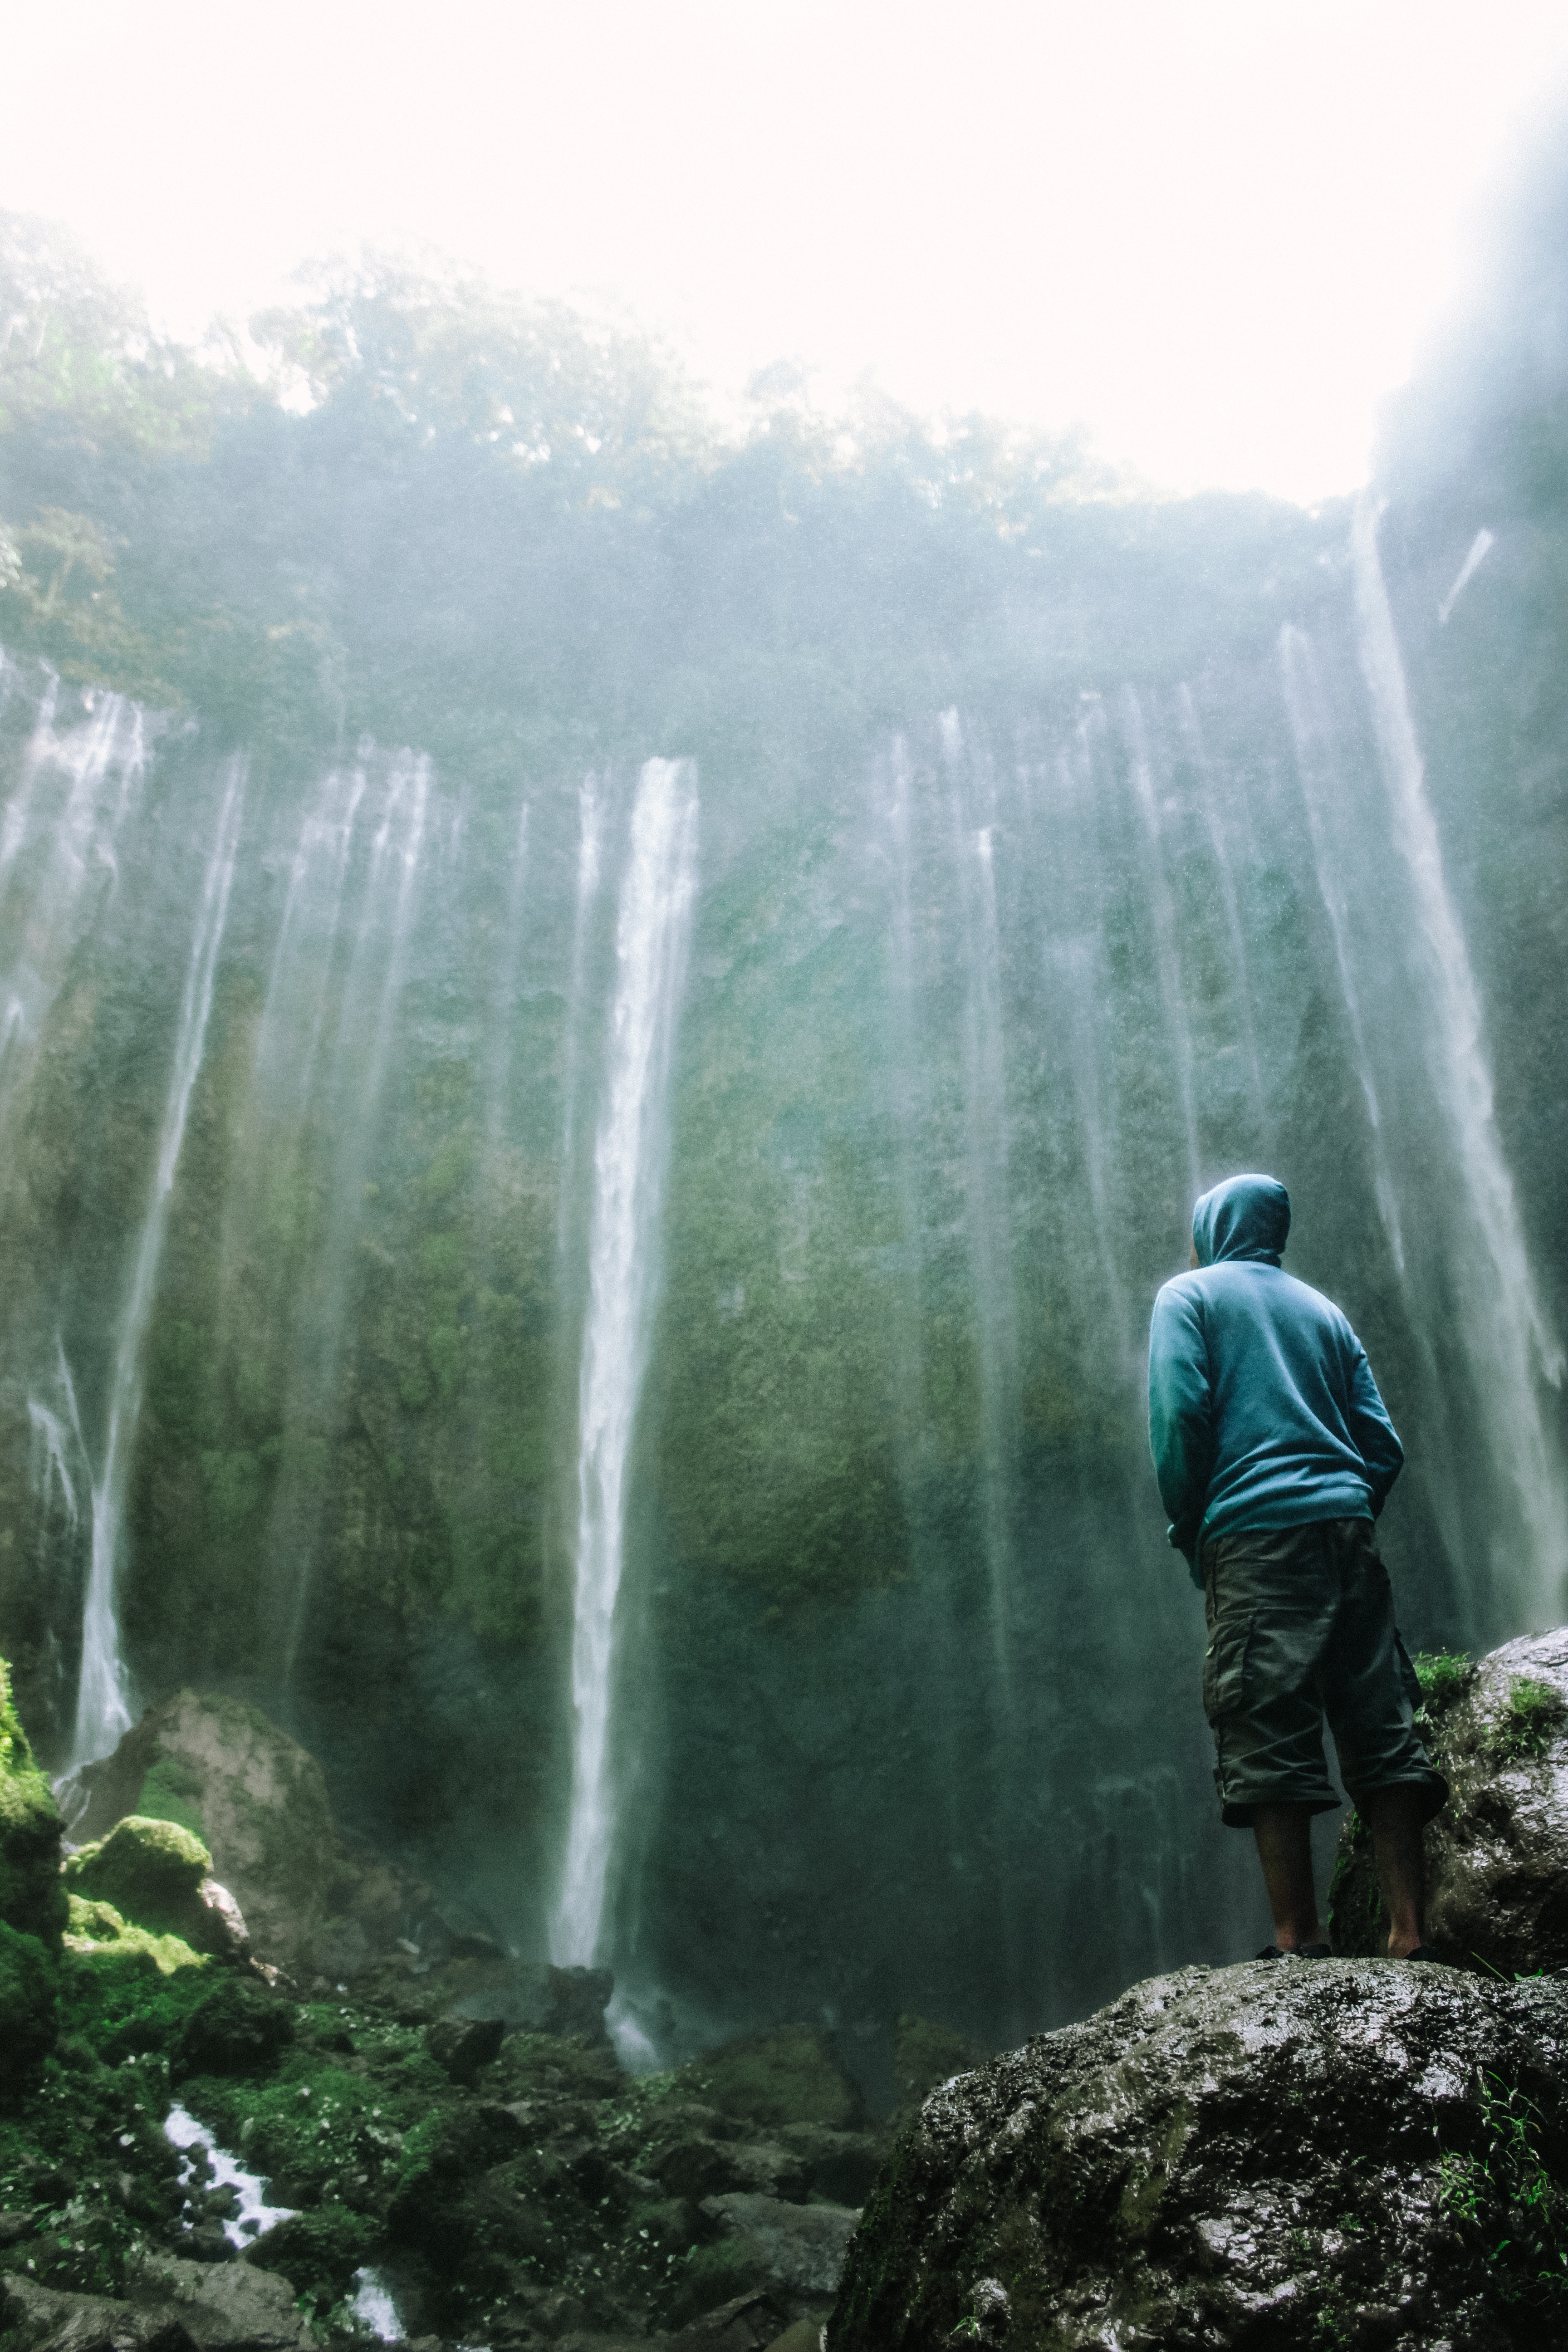
water, nature, forest, waterfall, mist, sunlight, adventure, jungle, rainforest, water feature, atmospheric phenomenon